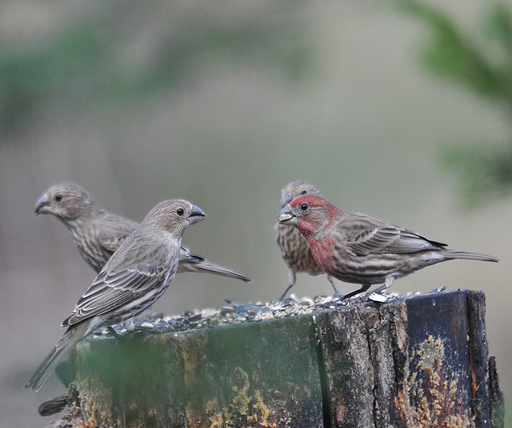
this family showed up on christmas morning .